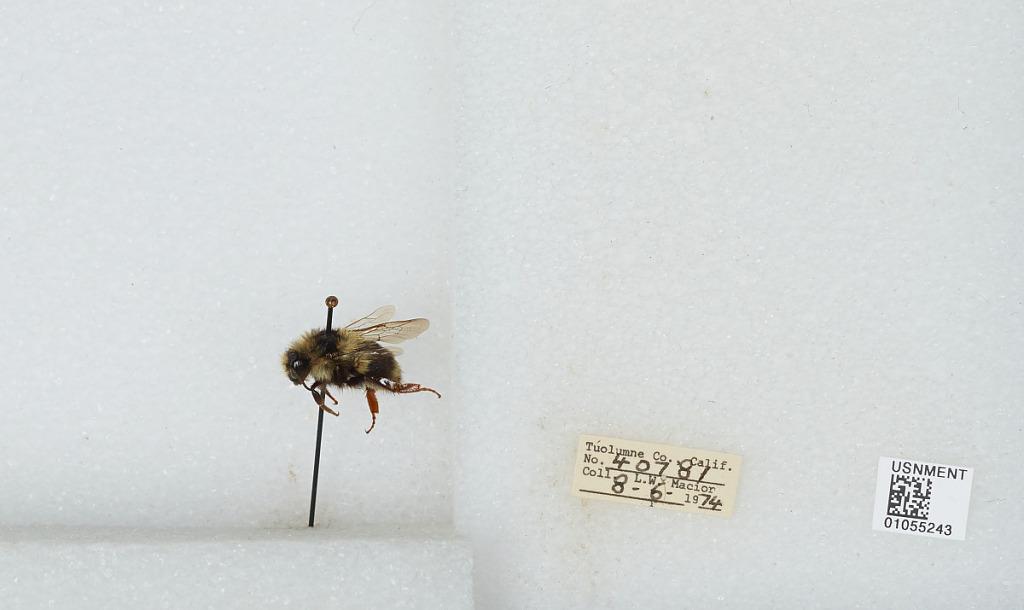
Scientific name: Bombus bifarius nearcticus
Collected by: L. Macior
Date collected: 1974-8-6
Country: United States
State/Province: California
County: Tuolumne
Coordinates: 38.02, -119.93